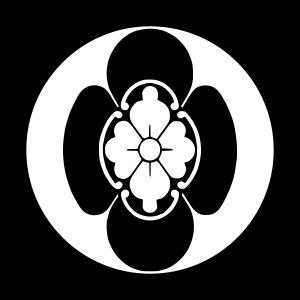
Le clan Hotta est un clan japonais qui dirige le domaine de Sakura à la fin de l'époque d'Edo. Le Jindai-ji situé dans la ville actuelle de Sakura est le bodaiji du clan, c'est-à-dire le temple familial et contient de nombreuses tombes des membres éminents du clan Hotta.